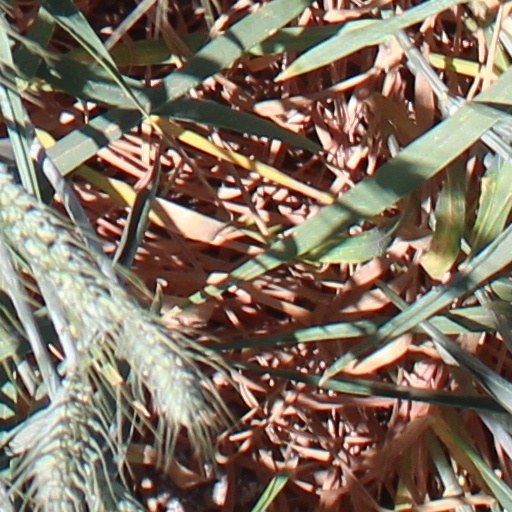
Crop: wheat